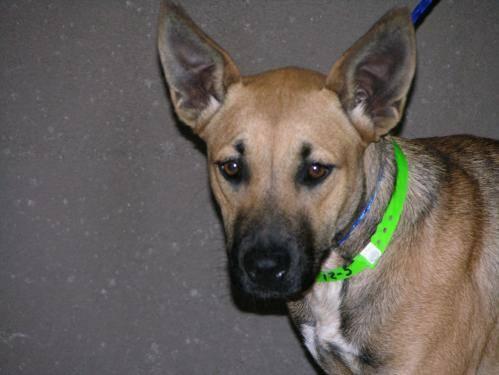
dog